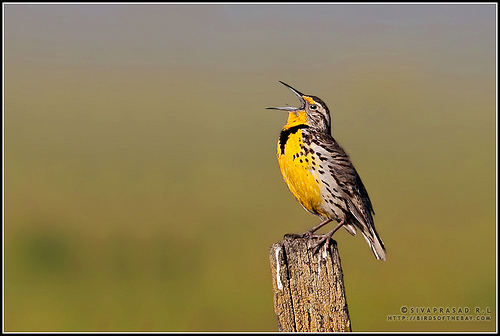
a small bird with a large, thin beak has a yellow belly and a black breast.
a medium sized bird that is varying shades of brown except for its striking yellow color that starts at the top of the beak and extends all the way to the abdomen.
a small bird with a yellow belly, black breast, gray wings and white eyebrows.
this bird has a yellow breast and belly, a grey back and a pointy black beak.
a small bird with a bright yellow belly and throat, and a speckled brown and white back
this particular bird has a yellow belly and breast with a black patch on its throatsmall grey white yellow and black bird with medium length tarsus and a long slender black beak.
a bright yellow belied bird with a blak stripe along the top of the breast and white and brown back.
this is a small bird that has a yellow and black belly, striped wings, a small head, narrow legs, and a long pointy beak.
this bird has a yellow belly with a black spot on it's breast with a slim black bill.
Species: Western Meadowlark